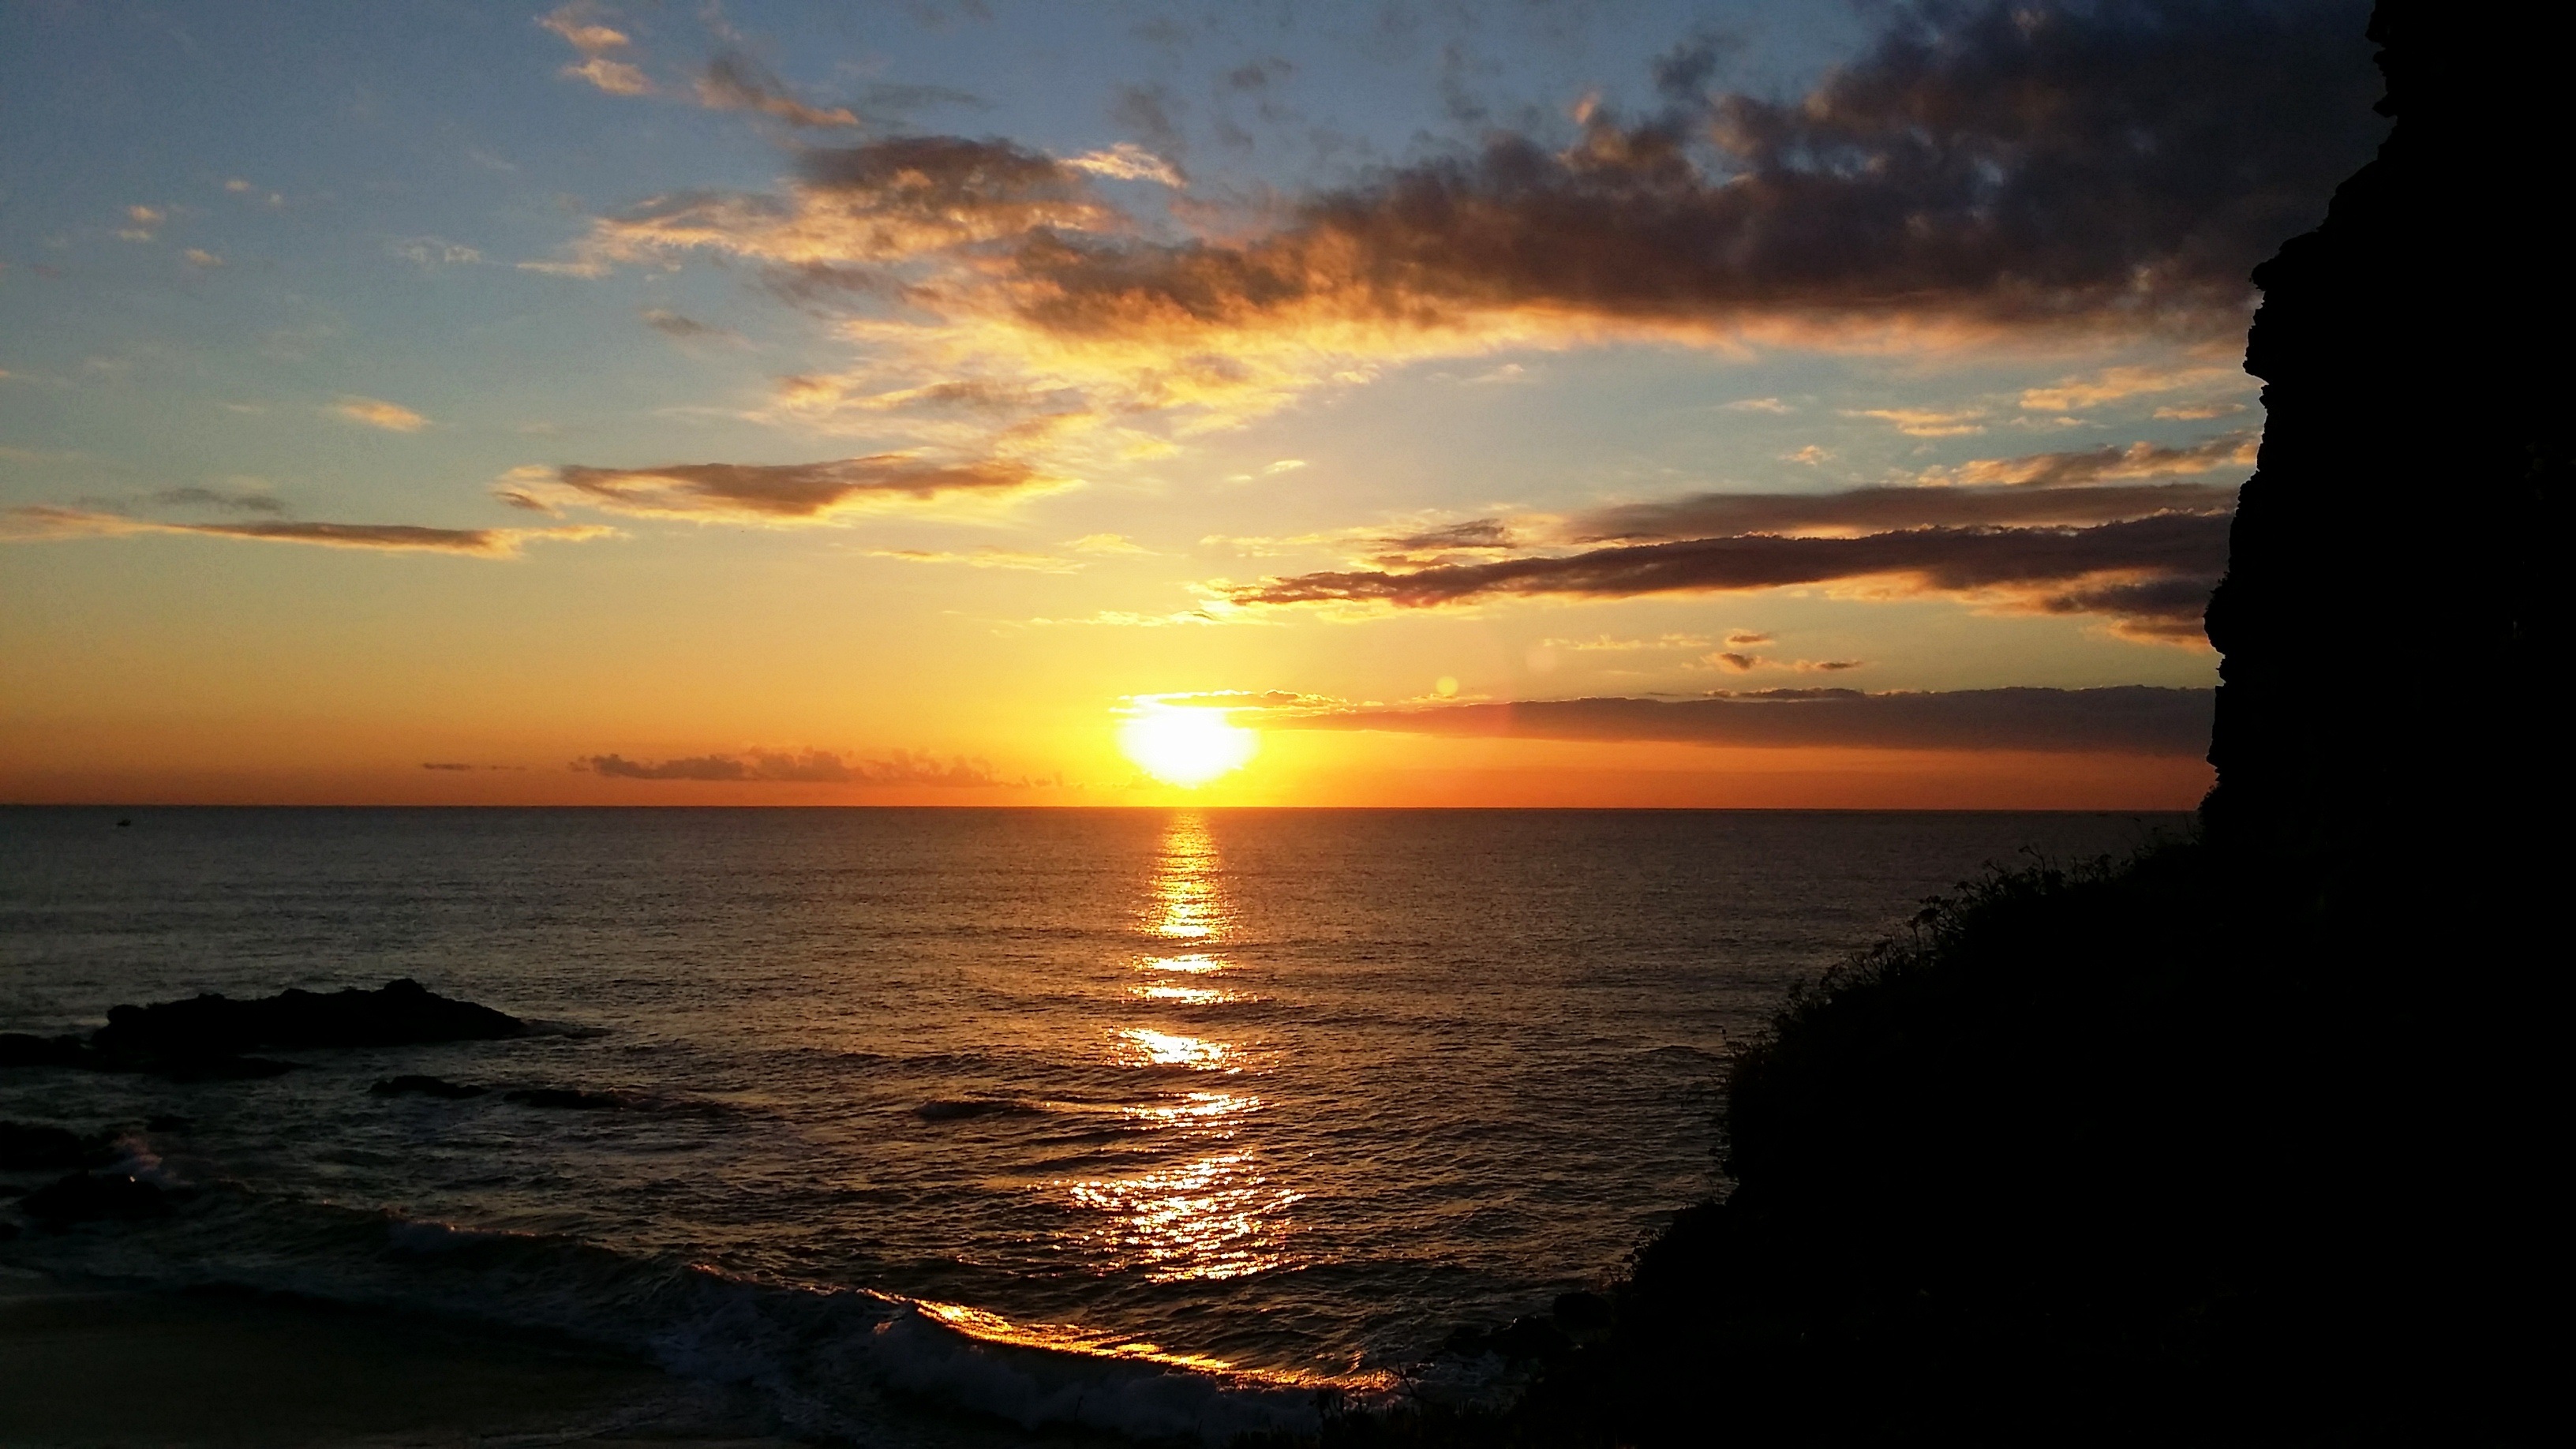
beach, sea, coast, ocean, horizon, cloud, sky, sun, sunrise, sunset, sunlight, morning, shore, wave, dawn, dusk, evening, peaceful, clouds, awakening, afterglow, wind wave